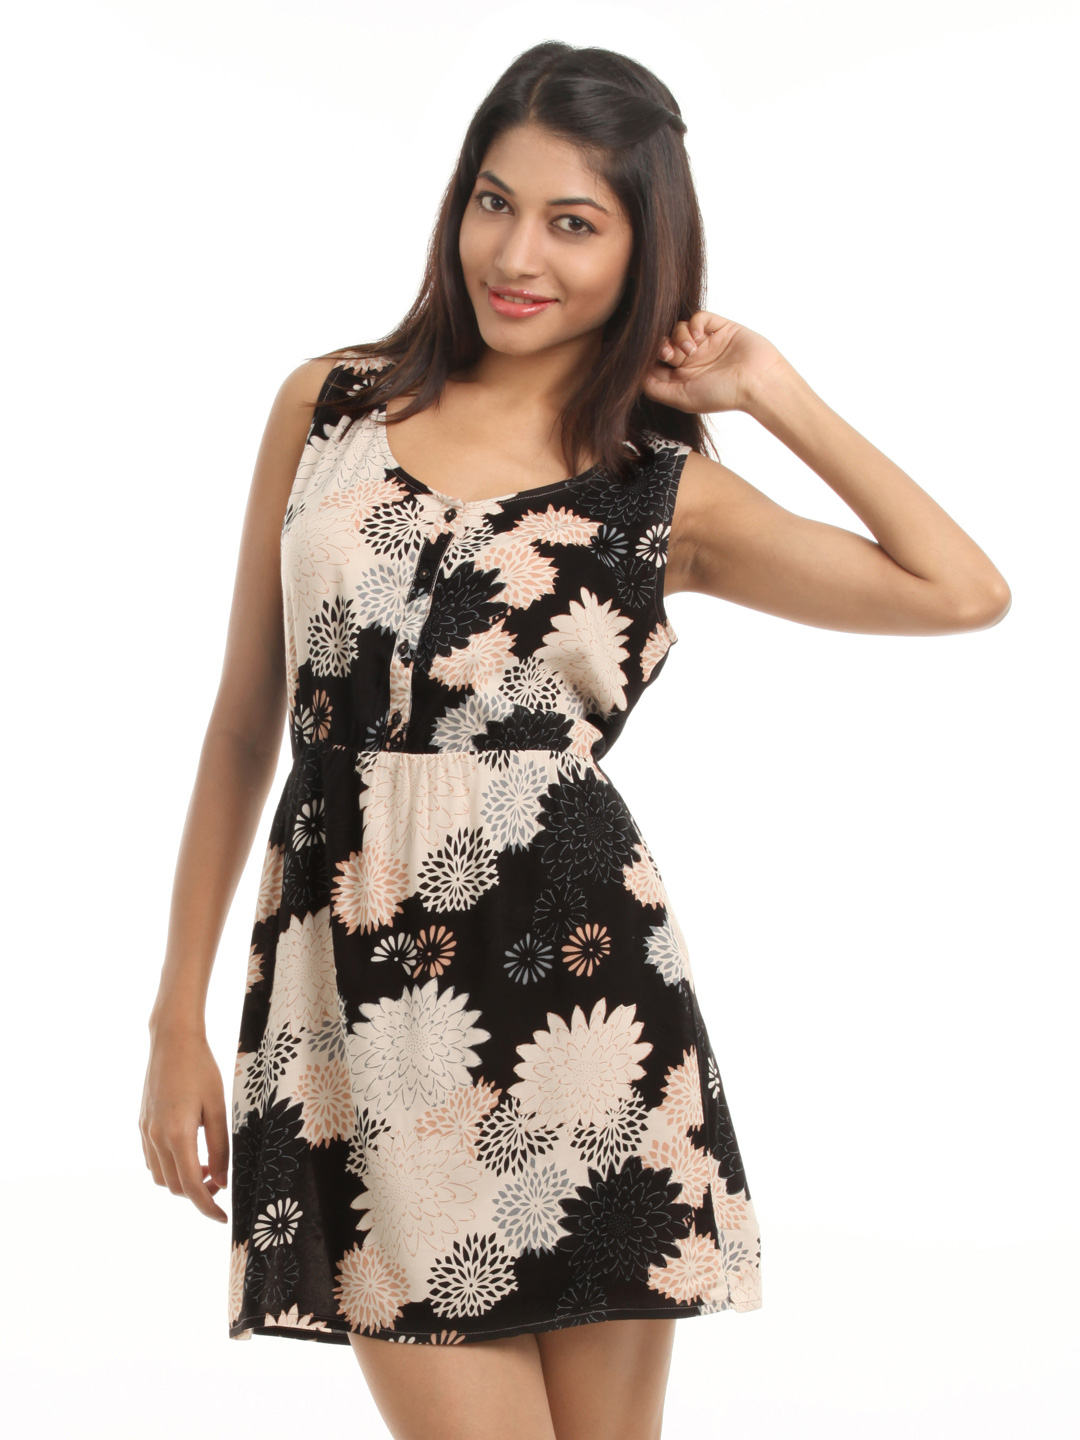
Femella Women Black Printed Dress
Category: Apparel / Dress / Dresses
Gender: Women
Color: Black
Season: Summer 2012
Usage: Casual